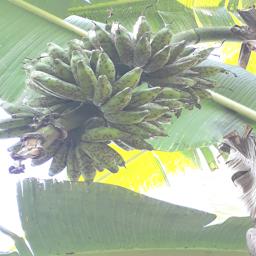
Label: BANANA FRUIT- SCARRING BEETLE